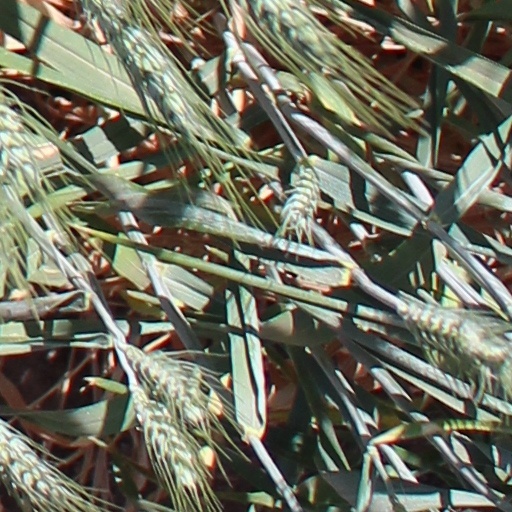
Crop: wheat